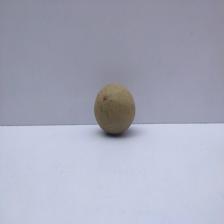
Size: Small